Delaware River Iron Ship Building and Engine Works

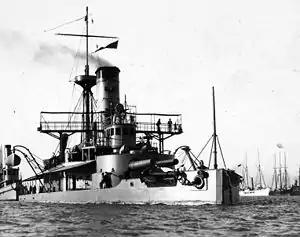
USS "Puritan" (BM-1) in 1898. Roach was left with a $200,000 unpaid bill and was forced to keep the warship in his shipyard for five years at his own expense before the government agreed to pay for the ship's completion.

For the first dozen years of its operations, the Roach shipyard was by far the U.S. Navy's biggest contractor. Between 1873 and 1885, the yard received almost $4 million in contracts from just one Navy department, four times as much as the next largest contractor. Unfortunately, Naval contracts in this era often turned out to be liabilities for shipyards, and this would also prove to be the case for John Roach & Sons.